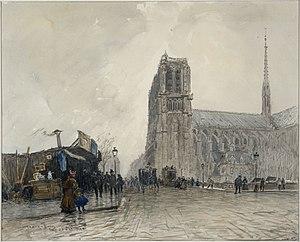
Le pont au Double est un pont franchissant la Seine à Paris, en France.